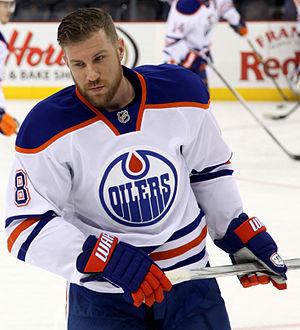
Derek Roy est un joueur professionnel canadien de hockey sur glace. Il évolue au poste de centre.